Answer in natural language. How many HousePlants are visible in the scene? Choose between the following options: 3, 4, 1, 0 or 2
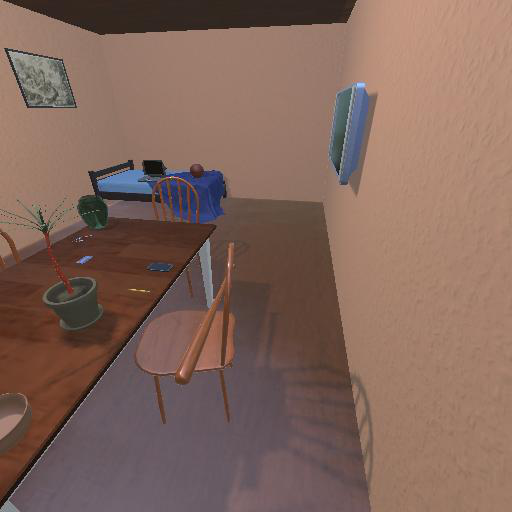
<answer>1</answer>